Arsen Grigoryan (singer, born 1982)

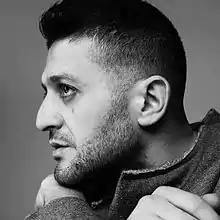

Arsen Grigoryan (Armenian: Արսեն Գրիգորյան, born January 20, 1982) is an Armenian actor, singer and presenter. He is known for his diverse roles in the cinema, theatre and in television productions. He plays the persona of Kamil (Armenian: Կամիլ), an Armenian drag queen.